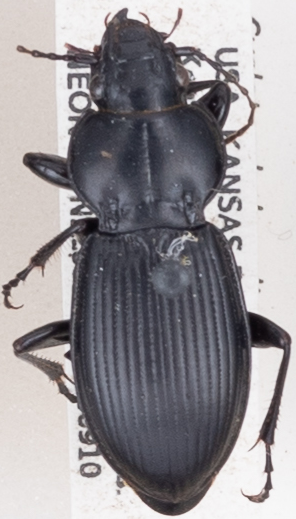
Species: Cyclotrachelus sodalis colossus
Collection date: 2018-09-10
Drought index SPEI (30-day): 1.85
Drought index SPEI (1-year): -0.9
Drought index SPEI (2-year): -0.86